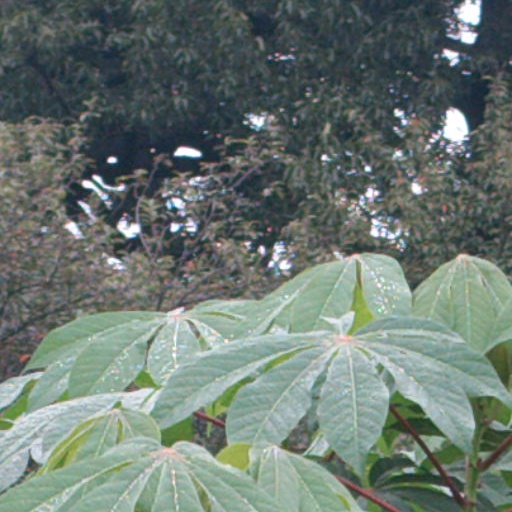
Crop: cassava